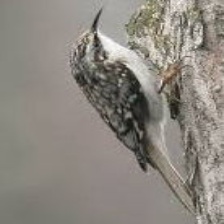
Species: BROWN CREPPER
Scientific name: CERTHIA AMERICANA